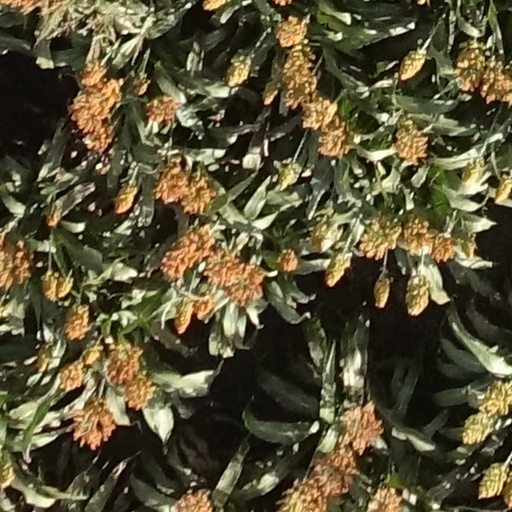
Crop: sorghum